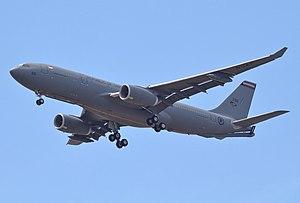
L'Airbus A330 Multi Role Tanker Transport est un modèle d'avion militaire de transport et de ravitaillement à large fuselage développé et construit par Airbus Defence and Space, et dérivé du modèle civil Airbus A330.